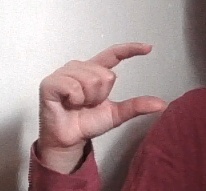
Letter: dal